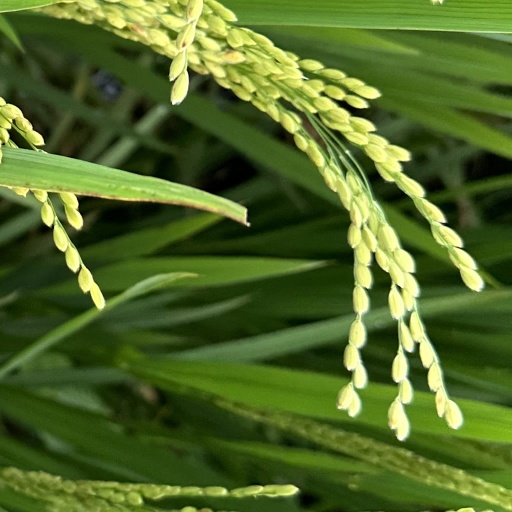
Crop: rice